WHHS

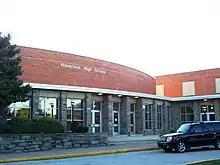
Haverford High School circa mid-2000s.

WHHS (99.9 FM) is a non-commercial educational FM radio station licensed to the School District of Haverford Township in Havertown, Pennsylvania (a suburb of Philadelphia), and run by the students of Haverford High School. Studios are located within the school, and the transmitter is located on top of the building.